Presidency of Barack Obama

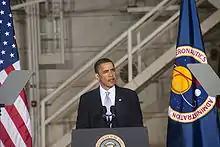
President Obama speaks at Kennedy Space Center, April 15, 2010.

In his speeches as president, Obama did not make more overt references to race relations than his predecessors, but according to one study, he implemented stronger policy action on behalf of African-Americans than any president since the Nixon era.